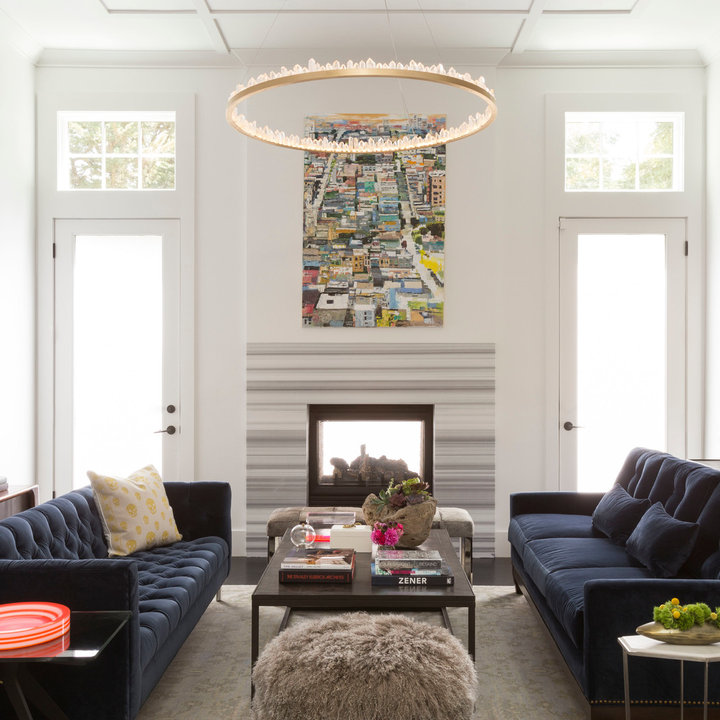
Style: ArtDeco